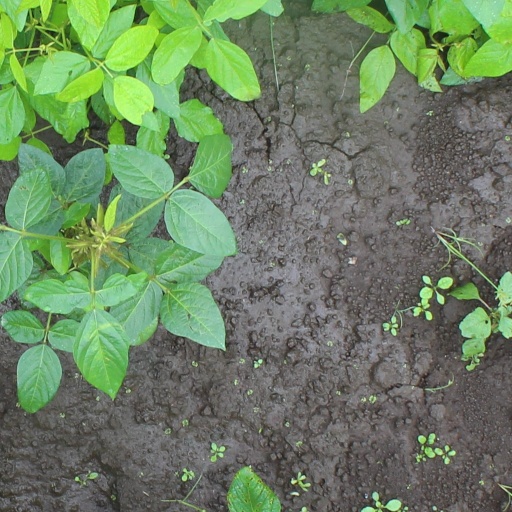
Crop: soybean